Pseudogynoxys chenopodioides

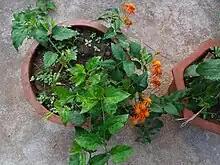
Potted houseplant

"Pseudogynoxys chenopodioides" is a fast-growing, twining, herbaceous vine that reaches a height of to .